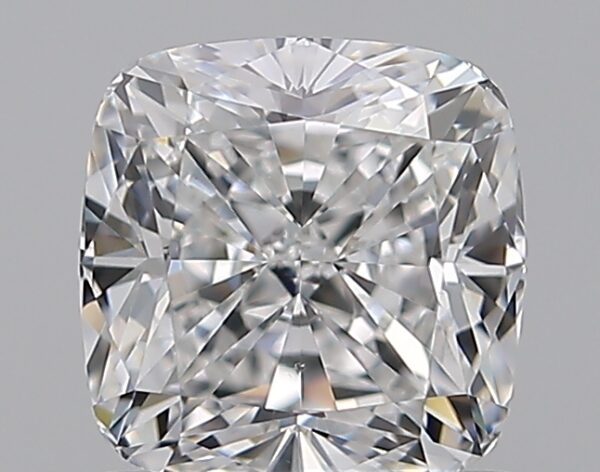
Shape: cushion
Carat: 1.01
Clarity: VS2
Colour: E
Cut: EX
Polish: EX
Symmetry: EX
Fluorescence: M
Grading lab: GIA
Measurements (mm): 5.6 x 5.51 x 3.81